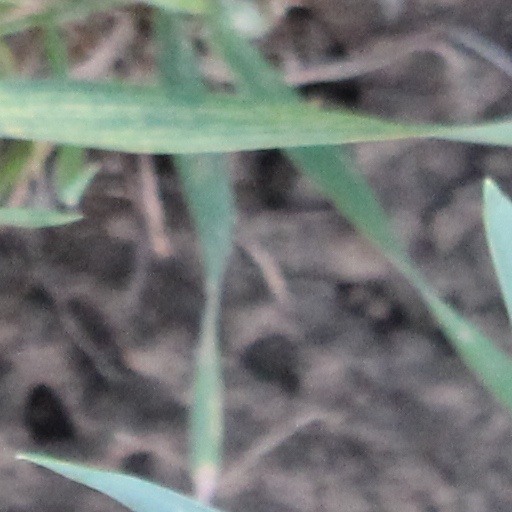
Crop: wheat